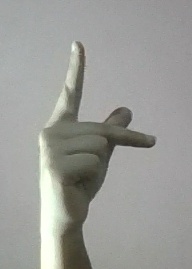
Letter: dha